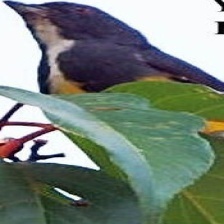
Species: YELLOW BELLIED FLOWERPECKER
Scientific name: DICAEUM MELANOXANTHUM